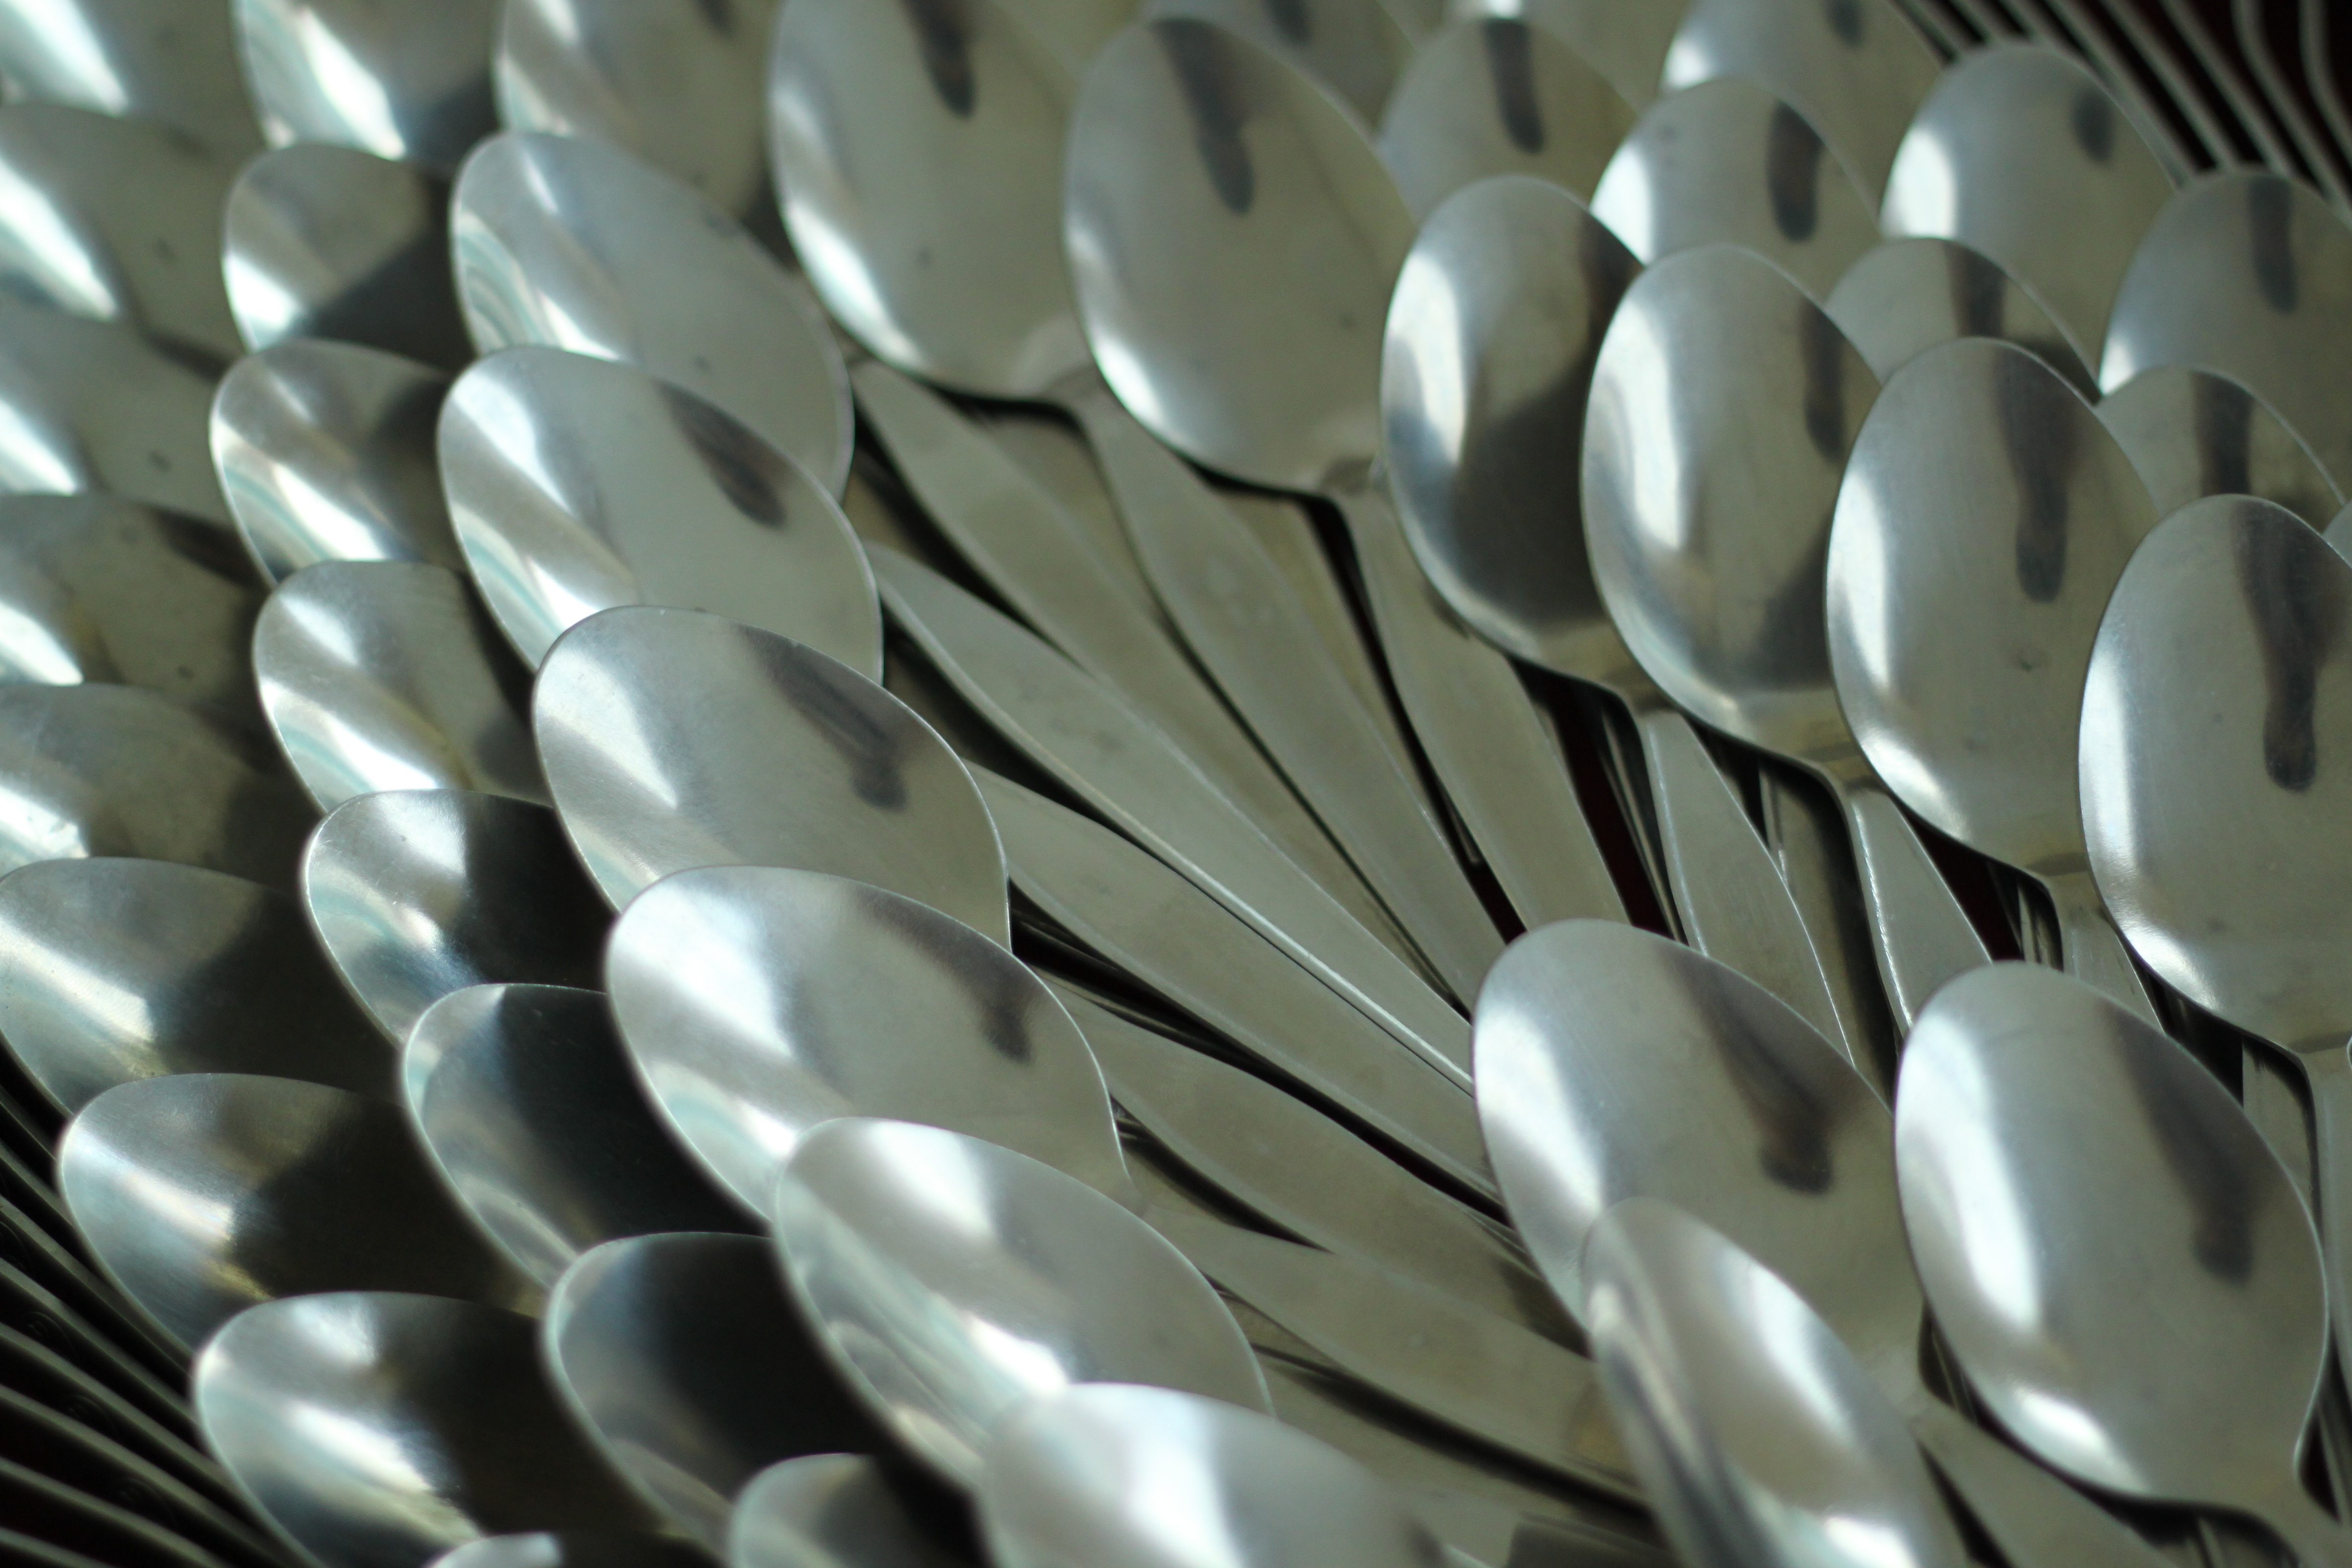
table, utensil, cutlery, kitchen, spoon, material, circle, eating, dining, dishware, kitchen table, aircraft engine